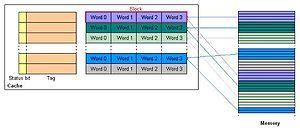
Une mémoire cache ou antémémoire est, en informatique, une mémoire qui enregistre temporairement des copies de données provenant d'une source, afin de diminuer le temps d'un accès ultérieur d'un matériel informatique à ces données. Le principe du cache est également utilisable en écriture, et existe alors en trois modes possibles : write-through, write-back et write-around.